Turbo-Hydramatic

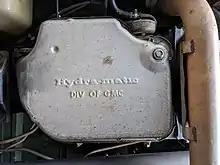
The underside of a Hydramatic transmission, as installed on a Humvee

Through the end of the '70s substantially more CBOP (Cadillac/Buick/Oldsmobile/Pontiac) bellhousing THM400s were produced than any other THM400. Chevrolet bellhousing THM400s, while not rare, can be hard to find and are, as a result, usually more expensive to buy (they were commonly found in 3/4 ton (8500 GVW and above) Chevrolet/GMC trucks and vans (includes the P-series box vans and 1983-86 CUCVs) when RPO M40 was checked off the option list - especially when coupled to a - usually in HD applications including the C40-C60 medium duty trucks where a bolt-on output shaft is used in place of a slip yoke) - when used with passenger cars it was usually coupled to a Mark IV engine or some high performance small blocks (e.g. the 1970 LT-1). The THM400 was never produced with a multicase bell housing.